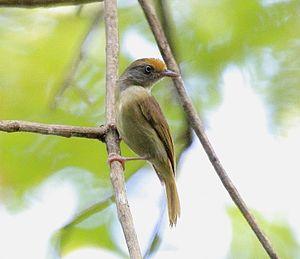
Le Viréon à calotte rousse, aussi appelé Viréo à couronne, Viréo à couronne rousse et Viréon à calotte fauve, est une espèce de passereaux de la famille des Vireonidae.